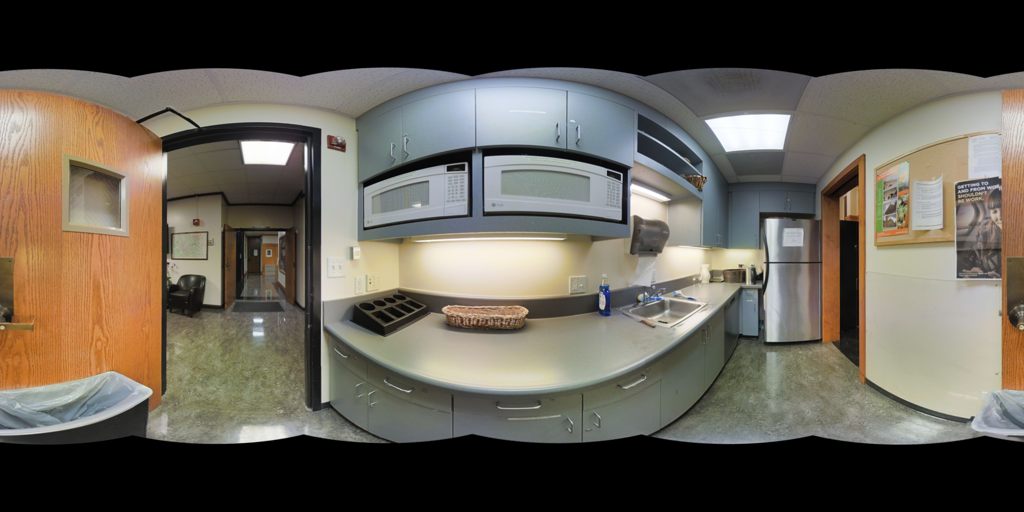
Referred object: the stainless steel refrigerator by the door

Referred object: turn slightly right to find the microwave above the counter

Referred object: the refrigerator next to the sink